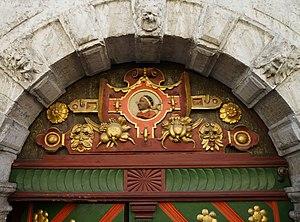
La Maison de la confrérie des Têtes Noires ou Maison des Têtes Noires est un bâtiment de Tallinn en Estonie.